Autotomy

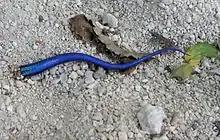
A lizard tail shed by autotomy

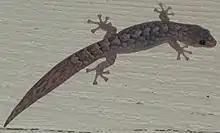
lizard with abrupt change in tail pattern

Some lizards, salamanders and tuatara when caught by the tail will shed part of it in attempting to escape. In many species the detached tail will continue to wriggle, creating a deceptive sense of continued struggle, and distracting the predator's attention from the fleeing prey animal. In addition, many species of lizards, such as "Plestiodon fasciatus", "Cordylosaurus subtessellatus", "Holaspis guentheri", "Phelsuma barbouri", and "Ameiva wetmorei", have elaborately colored blue tails which have been shown to divert predatory attacks toward the tail and away from the body and head. Depending upon the species, the animal may be able to partially regenerate its tail, typically over a period of weeks or months. Though functional, the new tail section often is shorter and will contain cartilage rather than regenerated vertebrae of bone, and in color and texture the skin of the regenerated organ generally differs distinctly from its original appearance. However, some salamanders can regenerate a morphologically complete and identical tail. Some reptiles, such as the Western fence lizard, develop split or branched tails after autotomy.